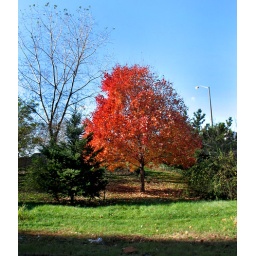
red tree near the BQE